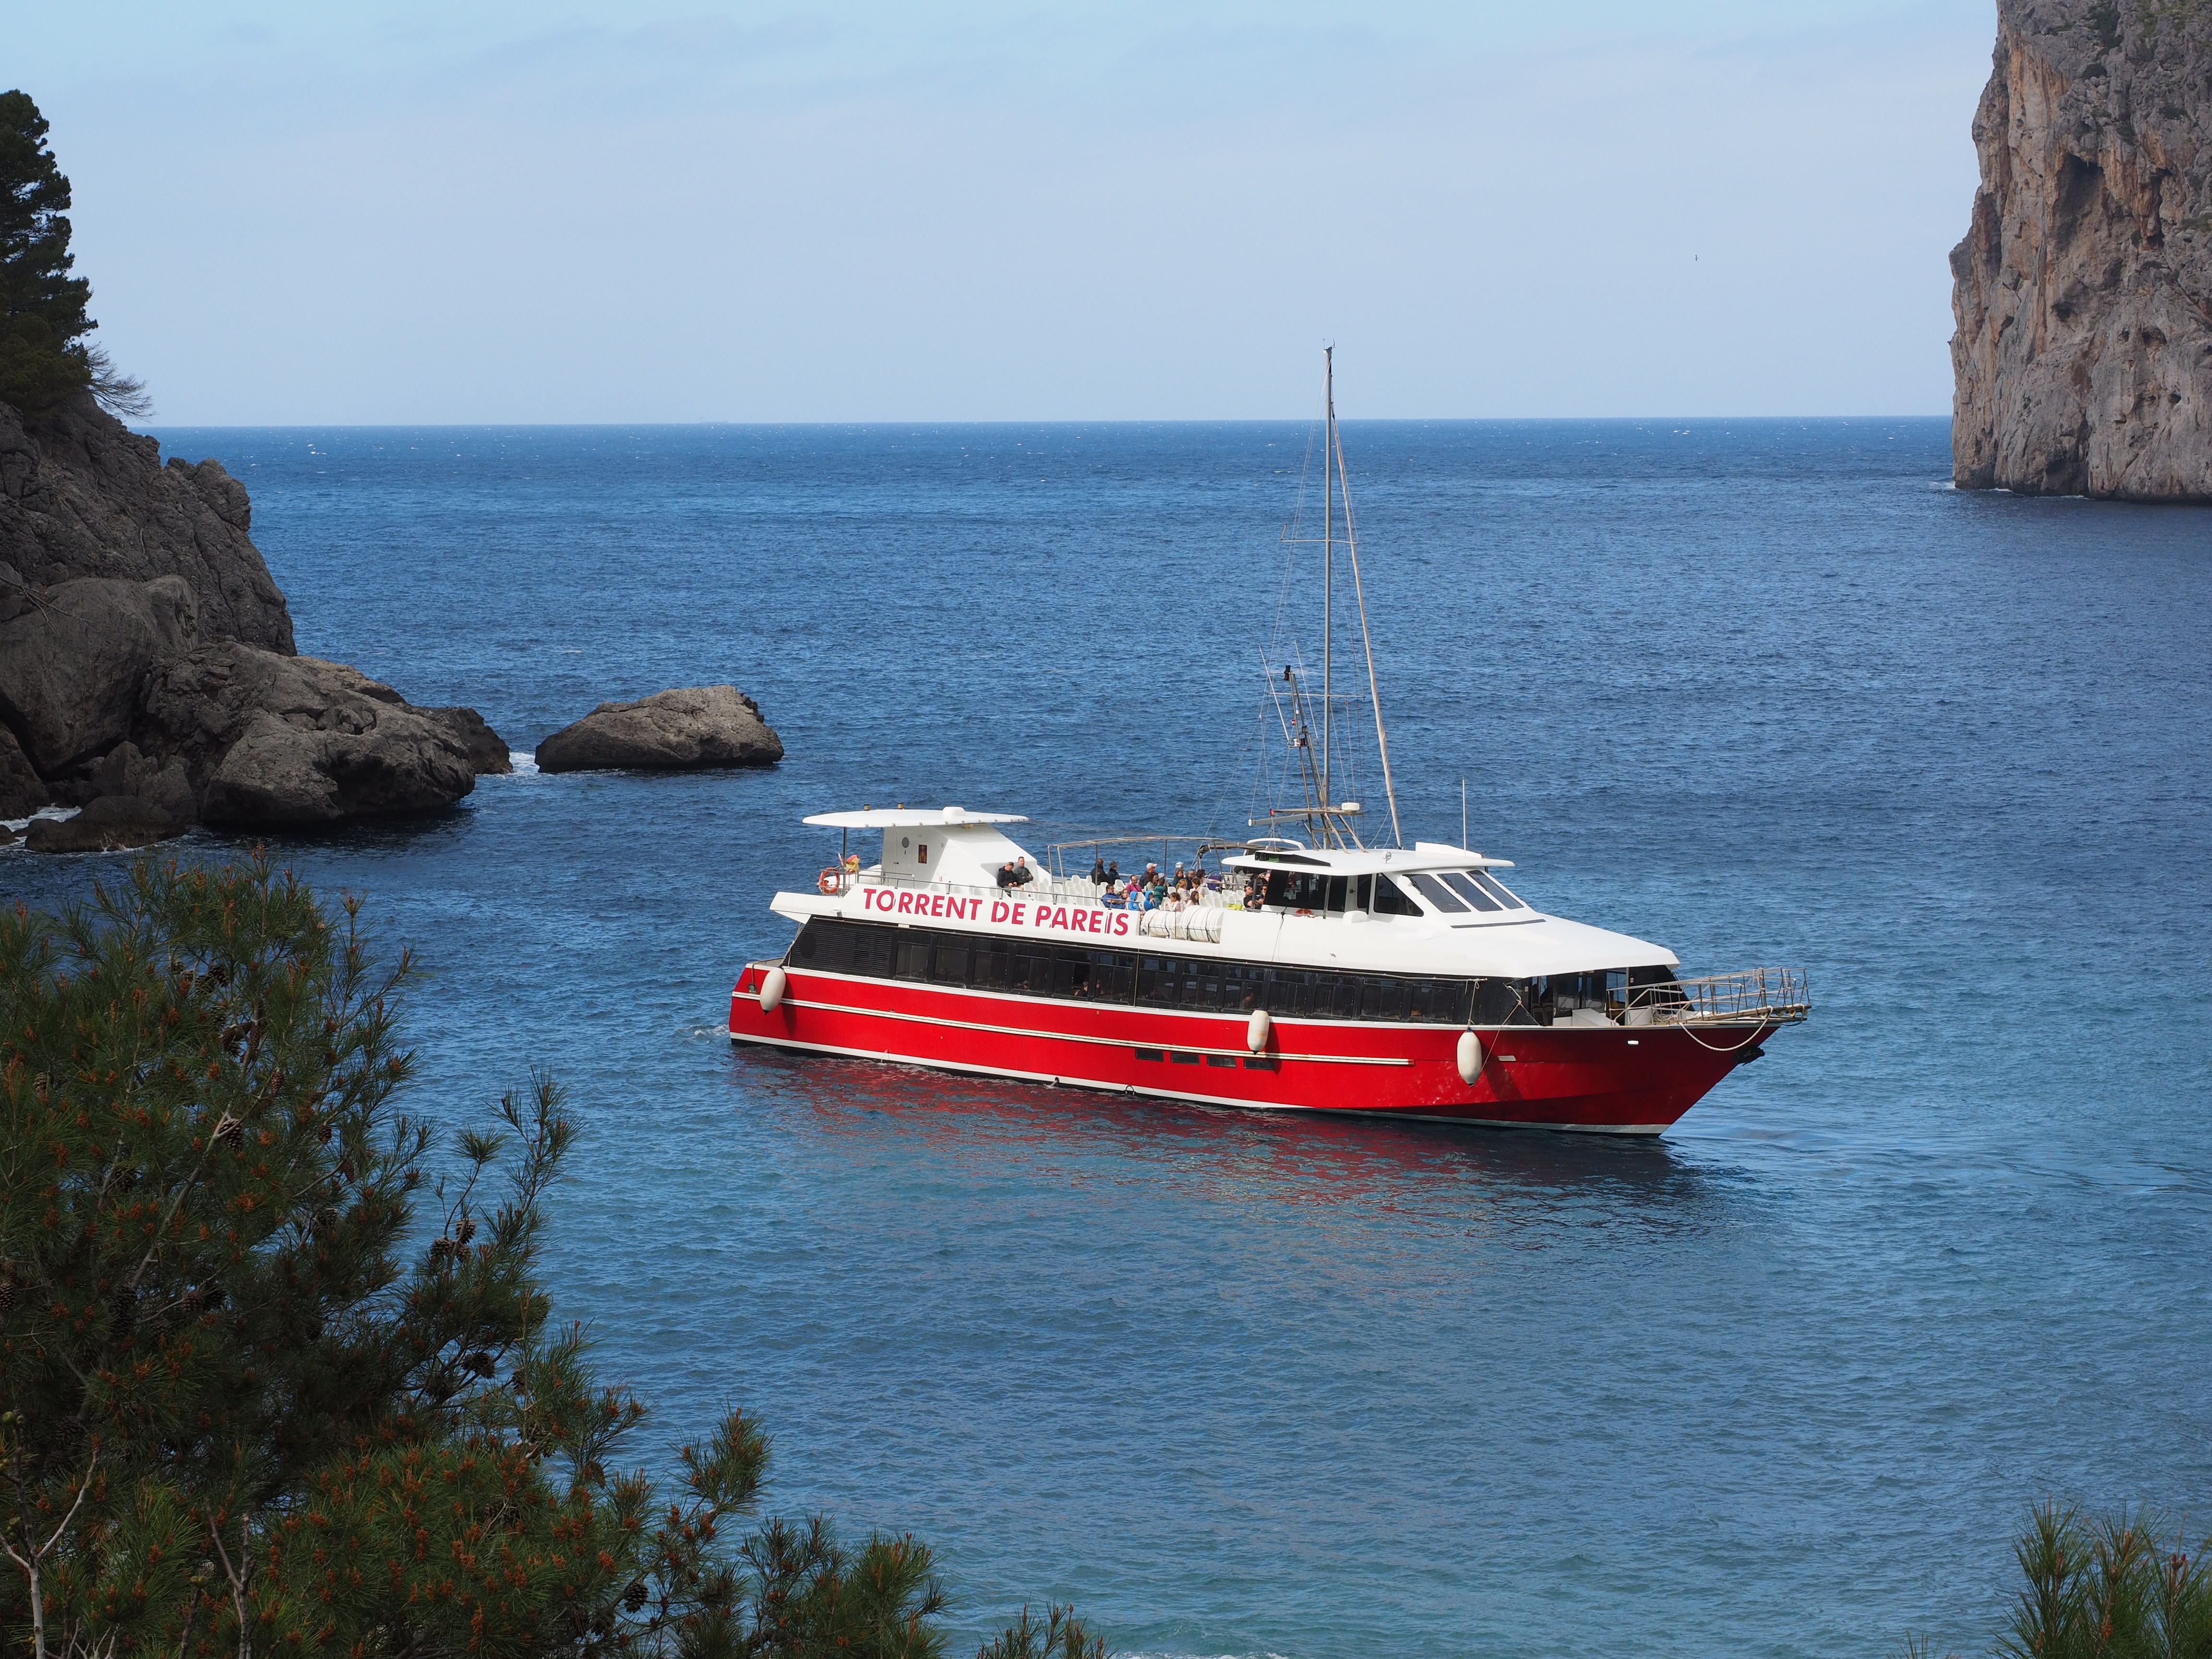
sea, coast, ocean, boat, ship, vehicle, yacht, bay, harbor, ferry, boating, mallorca, watercraft, booked, sea bay, passenger ship, serra de tramuntana, sa calobra, bay of sa calobra, platja de sa calobra, cases de sa calobra, cala de sa calobra